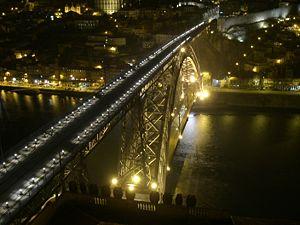
Pont Dom-Luís, Porto, Portugal 日本語: ドン・ルイス1世橋, ポルト, ポルトガル